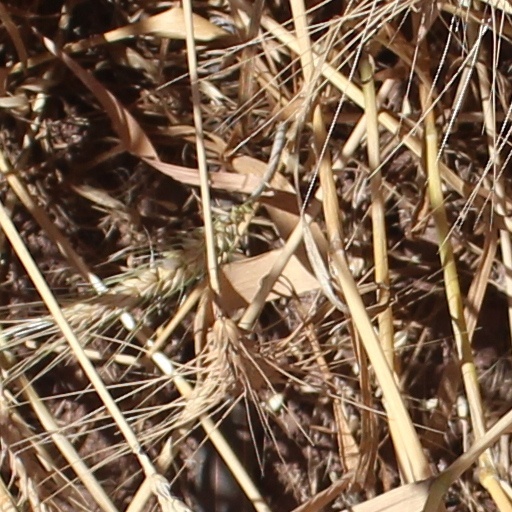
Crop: wheat